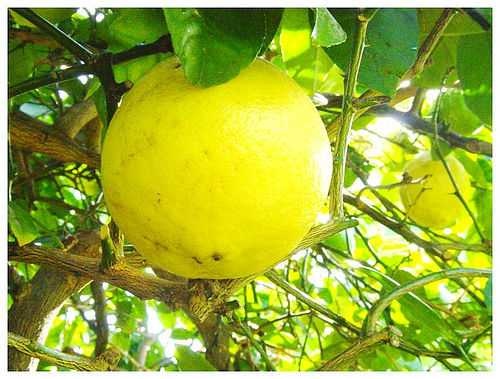
Label: Lemon